Ouren

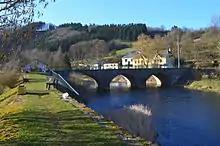
Bridge over the river Our at Ouren.

Ouren is a village in Belgium with a population of 129 inhabitants. Ouren is a part of the municipality of Burg-Reuland and thus belongs to the German-speaking Community of Belgium.